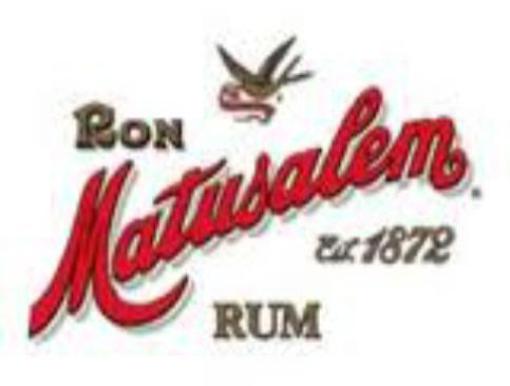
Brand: matusalem
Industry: Food